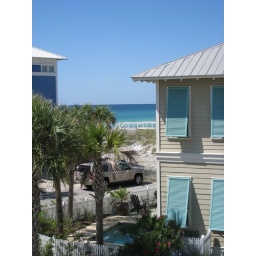
Beautiful ocean view home at Carillon Beach in Panama City Beach Florida